Henry B. Hidden

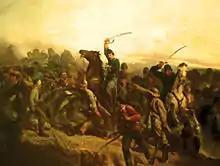
Hidden as depicted by Victor Nehlig

Hidden's charge sparked the imagination of several artists in subsequent years. Victor Nehlig painted "An Episode of the War — The Cavalry Charge of Lt. Henry B. Hidden" in 1875, and Frank Leslie illustrated the Sangster's Station skirmish in "The Soldier of Our Civil War" (1893). The former is on display in the New-York Historical Society's Henry Luce III Center for the Study of American Culture.